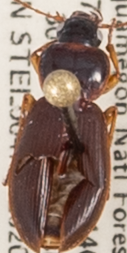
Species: Synuchus impunctatus
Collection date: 2020-06-30
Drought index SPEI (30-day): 0.438
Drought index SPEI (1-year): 1.01
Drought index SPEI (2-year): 2.09